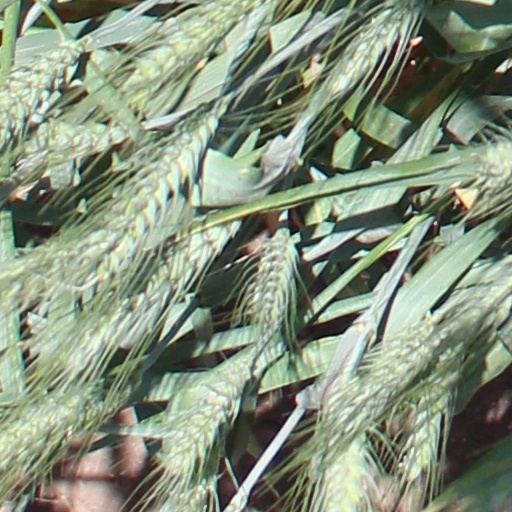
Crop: wheat